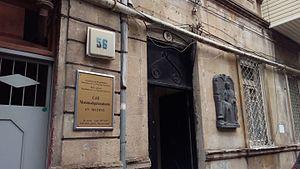
Voici une liste des musées de Bakou, la capitale de l’Azerbaïdjan.